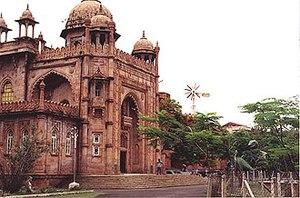
L'architecture anglo-indienne est un mouvement architectural lancé à la fin du XIXᵉ siècle par les architectes britanniques dans les Indes britanniques. Il associe des éléments de l'architecture indo-islamique à l'architecture néogothique de l'Époque victorienne
Chennai, parfois orthographié Chennaï et aussi connue sous son ancien nom de Madras, est la capitale de l'État du Tamil Nadu dans l'Inde du Sud. Chennai est la quatrième ville d'Inde par sa superficie.